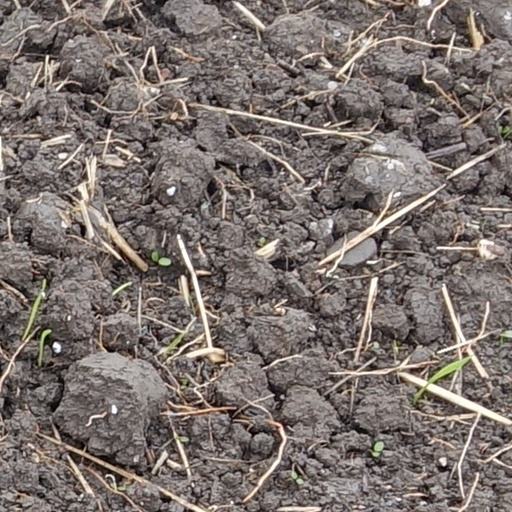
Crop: wheat